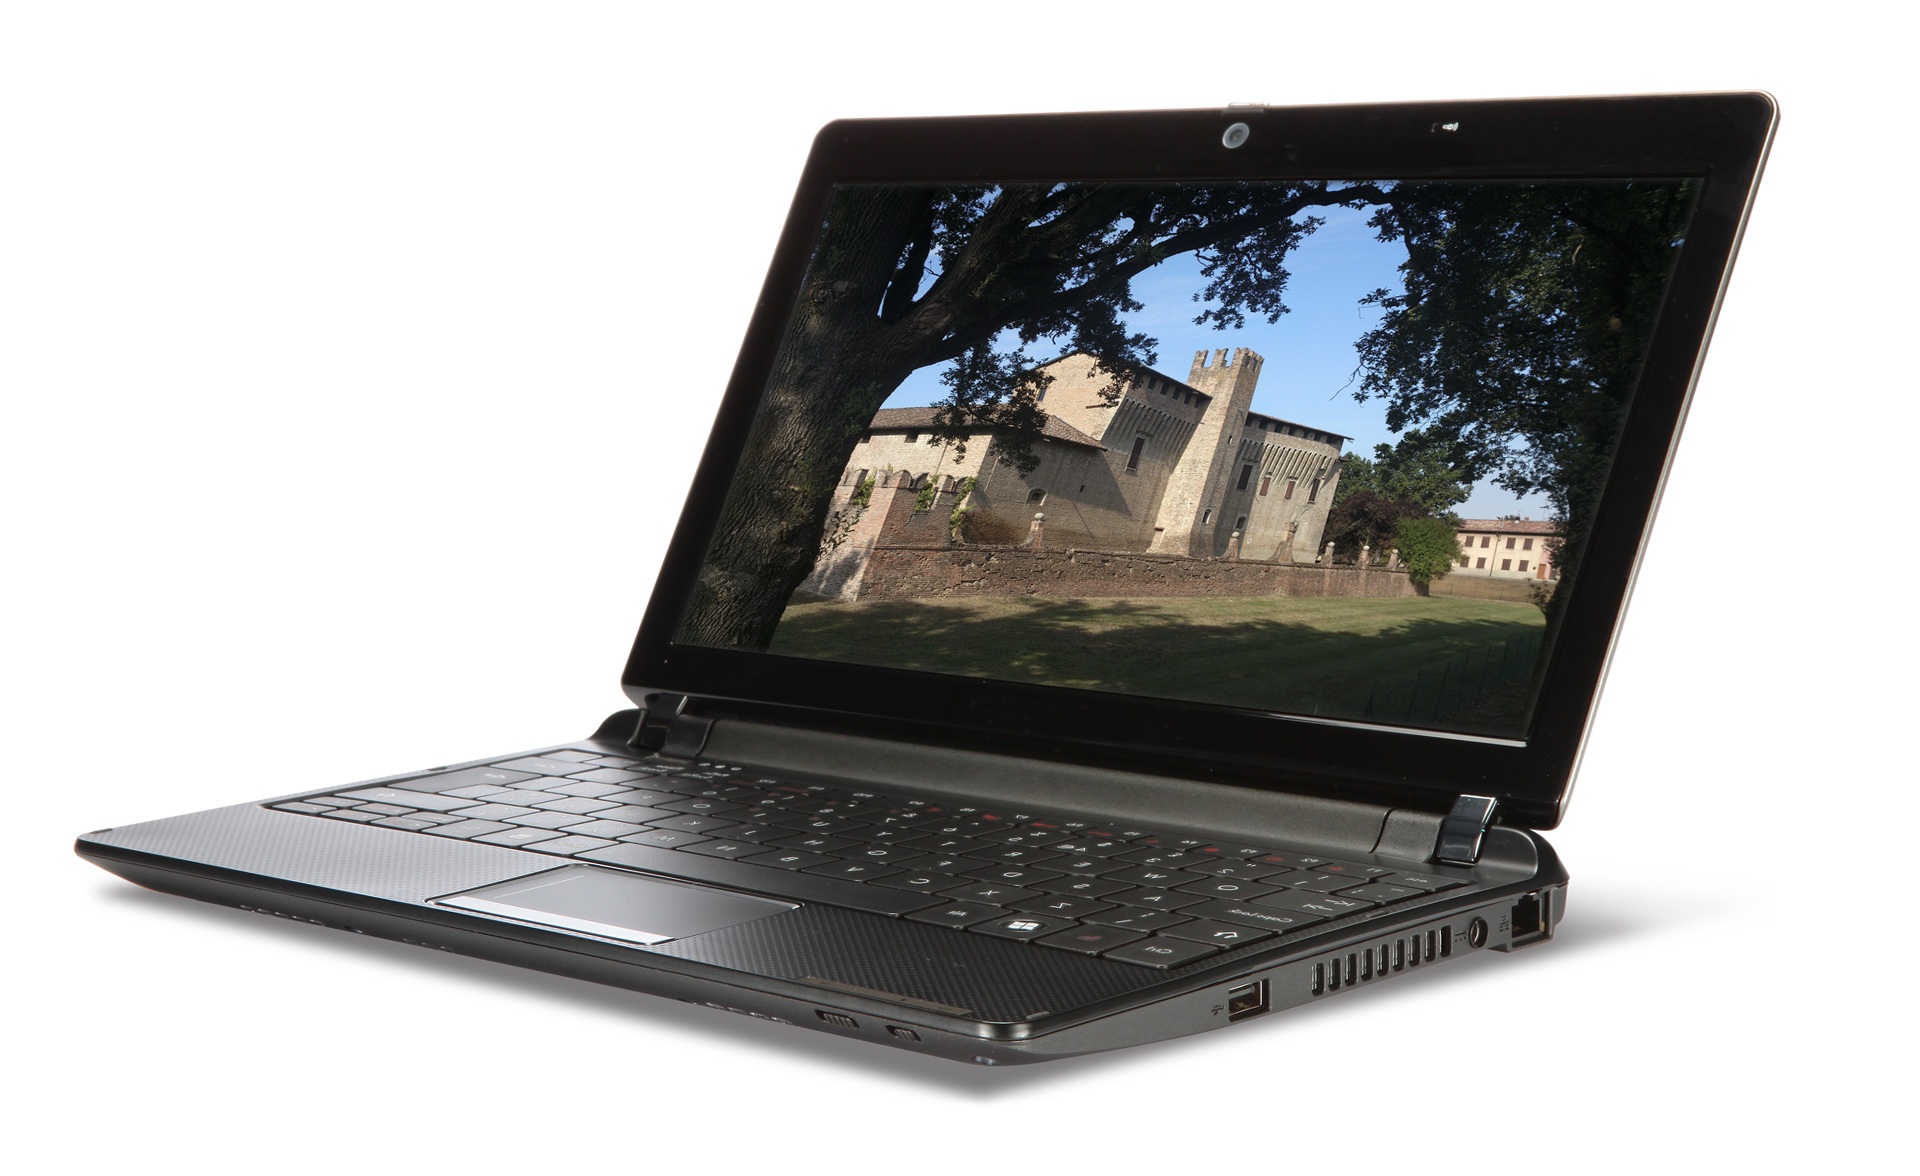
laptop, computer, technology, software, multimedia, portable, netbook, personal computer, computer monitor, electronic device, computer hardware